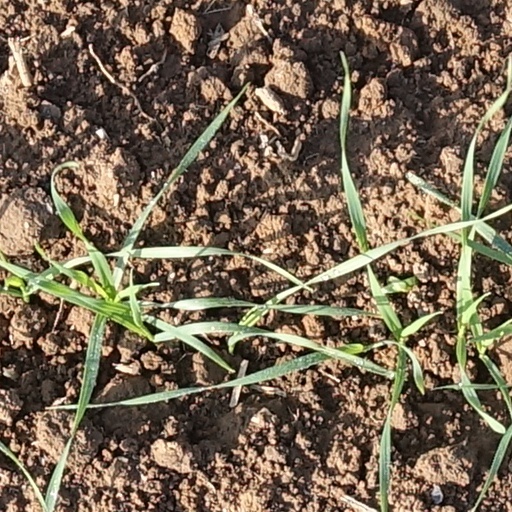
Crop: wheat